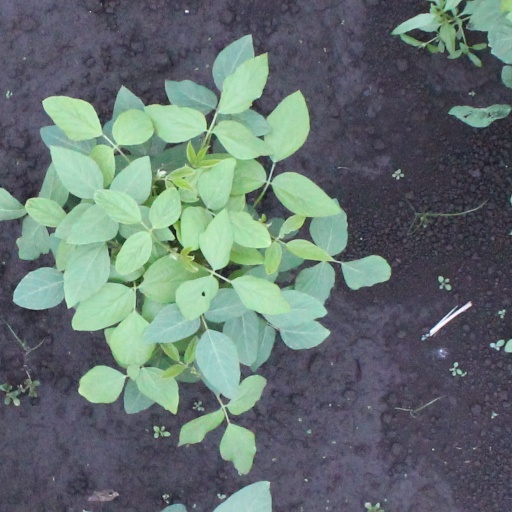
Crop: soybean